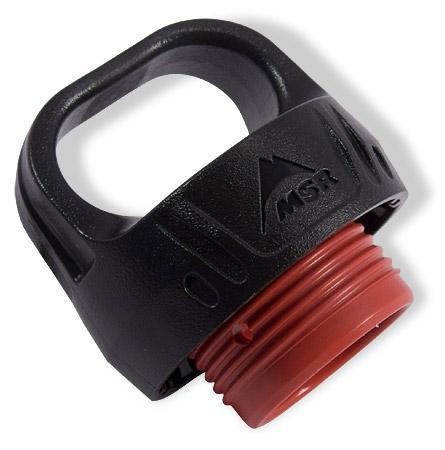
Child-Resistant Fuel Bottle Cap
Brand: MSR
Providing extra safety, this push-down-and-twist child-resistant cap is compatible with all MSR® liquid fuel bottles manufactured after 1981. Meets U.S. CFR 1700 and Health Canada requirements.
Category: Sporting Goods > Outdoor Recreation > Camping & Hiking > Camping Tools > Camping Oil